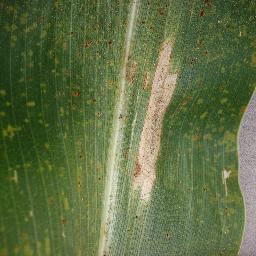
Label: Corn_(Maize)___Northern_Leaf_Blight